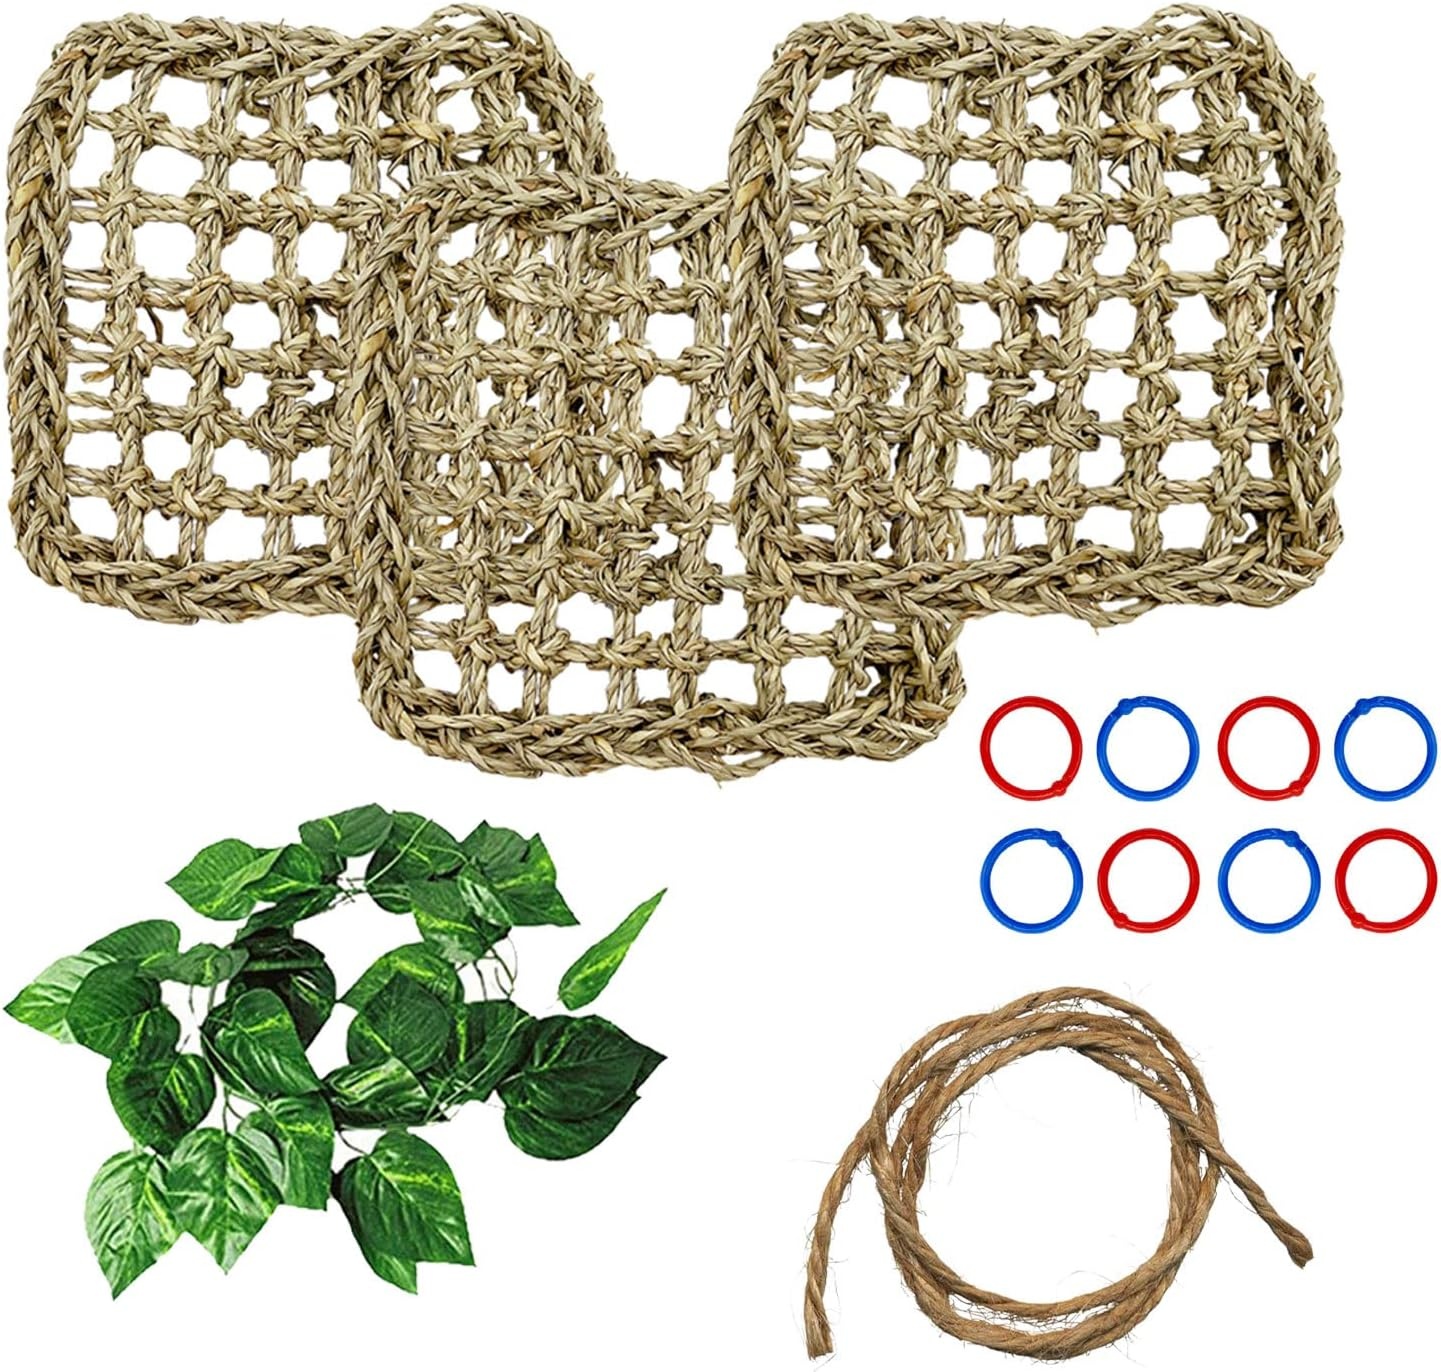
BNOSDM Bird Seagrass Mat, 3 PCS 7.1 x 7.1 Inches Parrot Natural Seagrass Woven Bird Net Hammock Mat, Parakeet Climbing Rope Ladder Chew Toys Hut Hideout for Lovebird Cockatiel Conure Budgie
About this item 【Natural And Safe】The Bird Seagrass Mat is made of 100% natural seagrass fiber. The seagrass woven climbing swing hammock mat is soft and durable. The food-grade seagrass material is very suitable for birds to chew and grind their beaks, with strong bite resistance. Natural safety, will not harm birds, good for the health of birds. 【Rich benefits】Bird foraging toys and bendy vines with leaves can decorate the habitat. Give your pet a place to hide, sleep and rest, and keep it comfortable and warm. It can also be used as a hammock for birds to play in, maintain adequate exercise, and help develop coordination and balance to allow pets to live in the natural environment. 【Perfect Design】 This seagrass mat provides birds with a high place to roost and explore, stimulating curiosity, encouraging physical activity and avoiding boring and destructive behavior. Enjoy their natural behavior while mimicking the wild environment to stay healthy and content. This is the ideal toy for your bird. 【Multiple Installation Methods】The package contains three triangular bird seagrass mats, eight colored rings, and a long twine. You can hang seagrass mats parallel to make a bird hammock swing toy, or hang seagrass mats vertically to make a bird ladder climbing toy. Products can be designed according to the pet's preferences to provide them with a rich and fun environment, and these toys can also incorporate reptiles. 【Package Includes】Every seagrass hammock size is approximately 7.1 x 7.1inche/ 18 x 18cm.The green trim leaf is about 78.7 inches in size. Great for parakeets, love birds, parrots and cockatoos, small and medium birds, as well as reptiles and amphibians such as lizards, bearded dragons and tree frogs.
Brand: BNOSDM
Category: Animals & Pet Supplies > Pet Supplies > Bird Supplies > Bird Toys > Puzzles & Interactive Toys